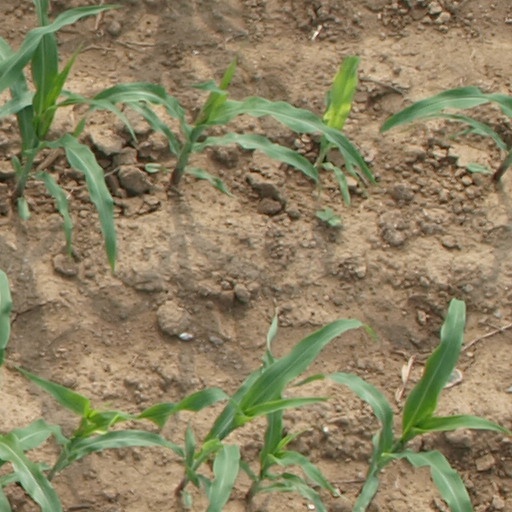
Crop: maize; corn